Half Moon (1989 replica)

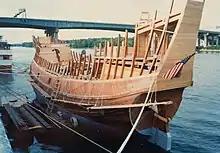
The Half Moon is launched on the Hudson River, June 10, 1989. Photo by Muddy Paddle

The Voyage of Discovery program launched in 1999, with the first recreation of Henry Hudson's voyage up the river that would later bear his name. The program provided the opportunity for area middle school students to experience life as 17th century sailors. Each fall, a dozen middle school students were selected to participate in the week-long program.